Volnay wine

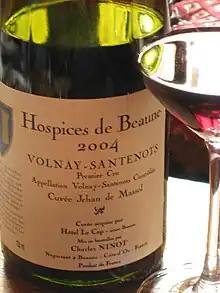
A bottle of Volnay-Santenots from the Hospices de Beaune.

Five "climats" in the north of Meursault, just across the border from the commune of Volnay, together make up Santenots, which also fall within the Volnay AOC and therefore can use the designation Volnay-Santenots for red wine. All are classified as Premier Cru. While it is allowed to produce both white and red Meursault wine, white wine production dominates, and Volnay is more famous than Meursault for red wine, so from a marketing point of view, the designation Volnay-Santenots is logical to use for the red wines. The "Santenots" part is not mandatory; wines from these vineyards may simply be called Volnay or Volnay Premier Cru.